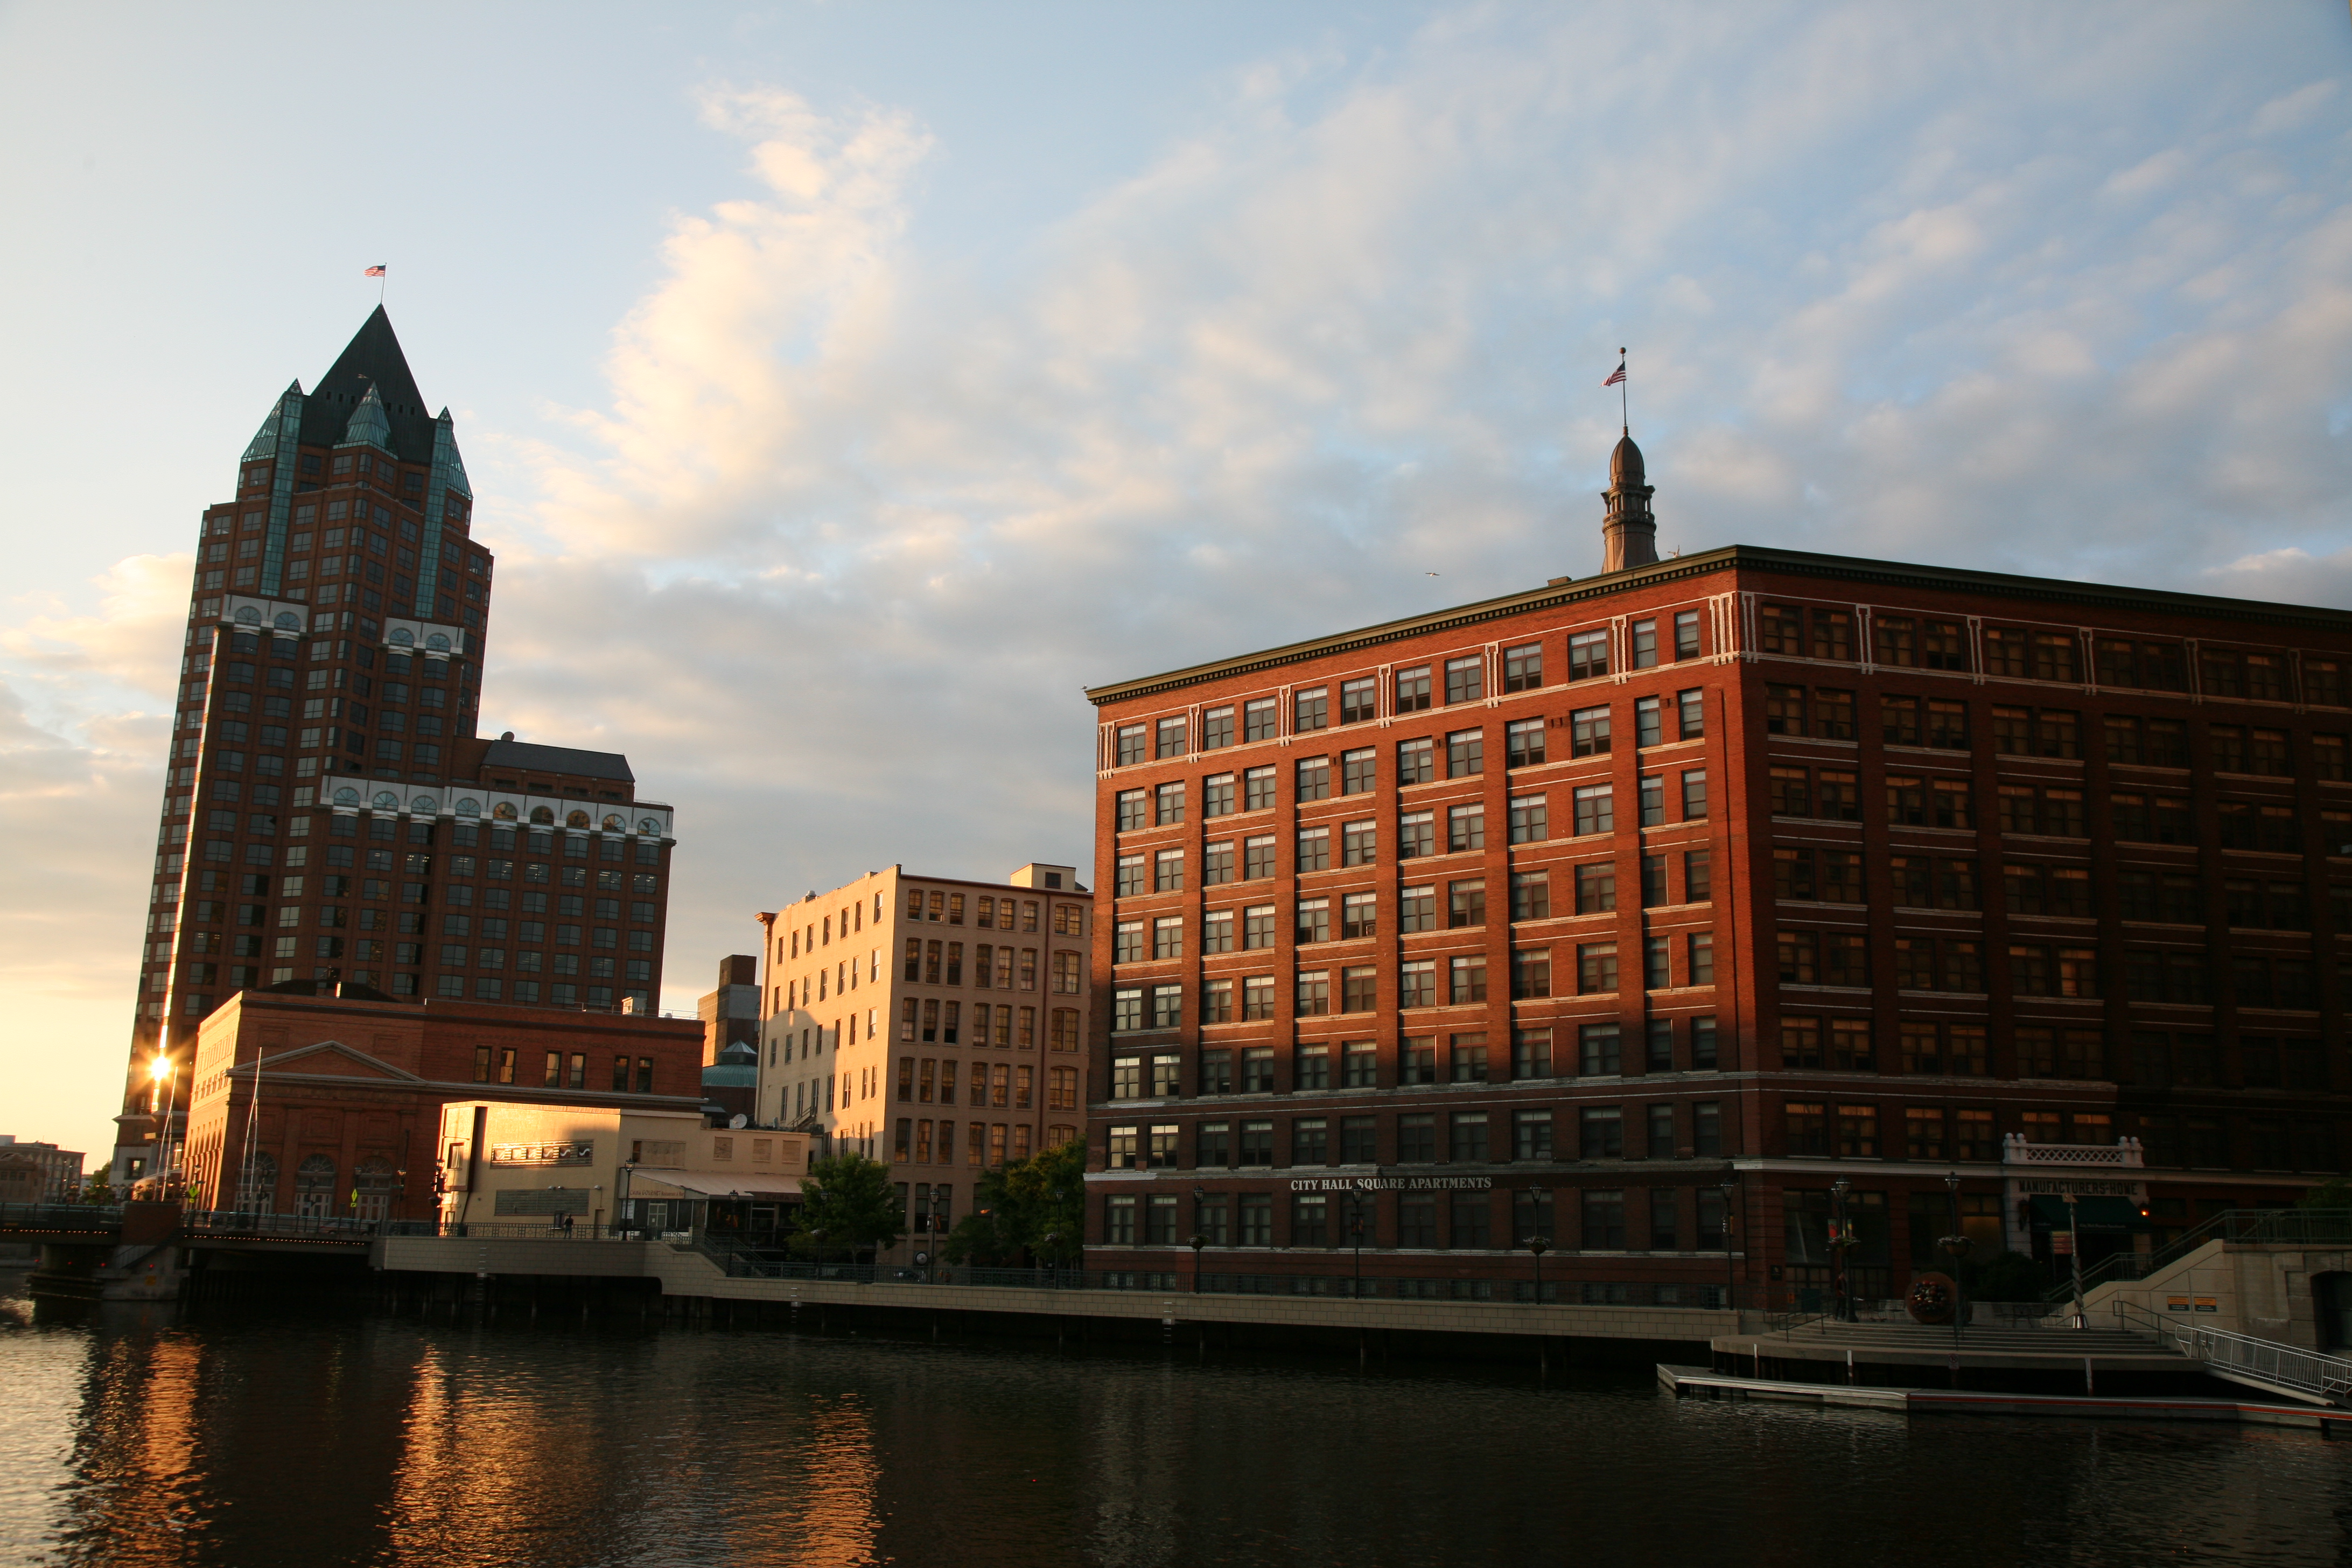
dock, architecture, sunset, skyline, city, skyscraper, river, canal, cityscape, downtown, dusk, evening, reflection, landmark, waterway, tower block, wisconsin, milwaukee, urban area, human settlement